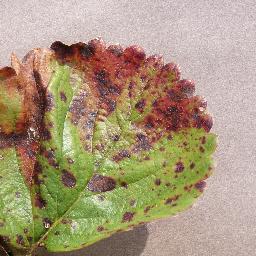
Label: Strawberry___Leaf_scorch